Ten Giant Warriors

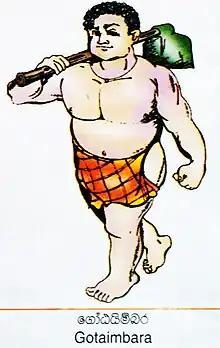
A

According to the Mahãvamsa (chapter 23, verse 49-54), Gotaimbara, the seventh and youngest son of Mahanaga, was born in the village of Nitthulavitthika in the Giri region. Once, his brothers cleared the jungle for cultivation, but left a smaller area for Gota, who was short and lazy, to clear. Gota got angry with his brothers and cleared the whole jungle by uprooting some giant Imbara trees using his hands. Because of this incident, his family named him Gota of Imbara, which became Gotaimbara, and he was sent to the king of Lanka for royal service.